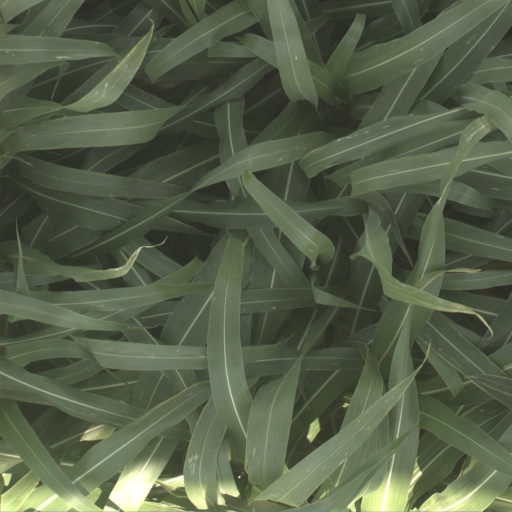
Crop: sorghum